Shut Up and Kiss Me (film)

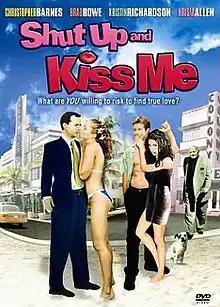
DVD cover

Shut Up and Kiss Me is a 2004 romantic comedy film starring Christopher Daniel Barnes, Kristin Richardson, Krista Allen, and Brad Rowe. It was written by Steven Chase and Howard Flamm and directed by Gary Brockette.